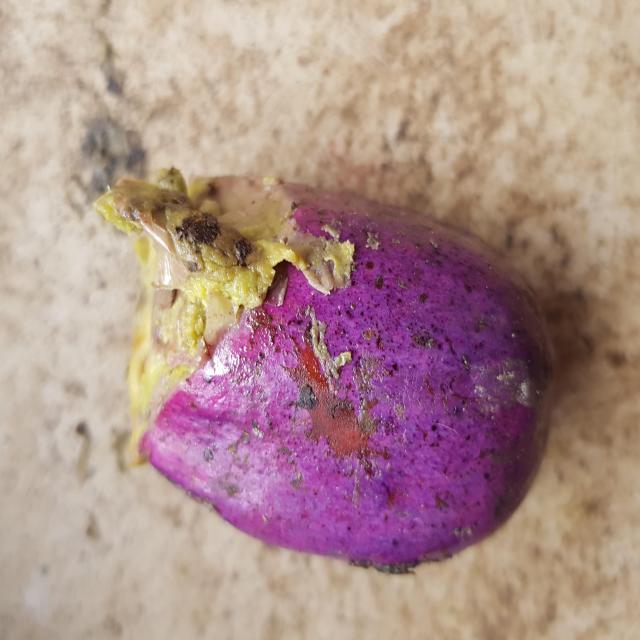
Plum grade: rotten